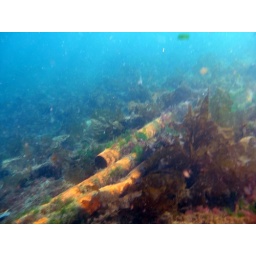
These rusty pipes are near the boat ramp. I like that orange color.